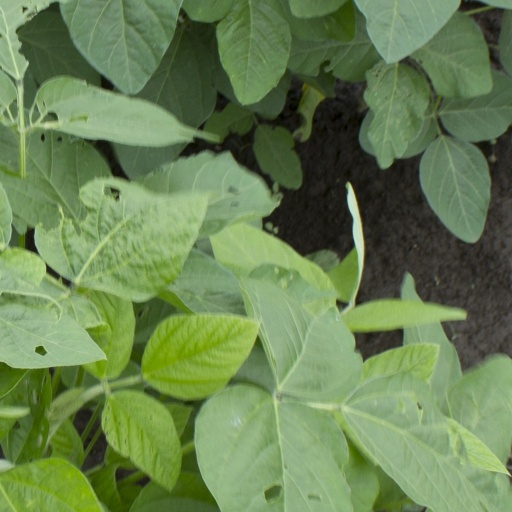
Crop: soybean